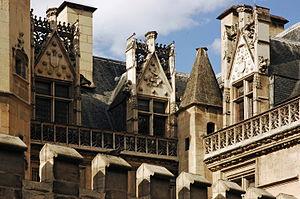
Le musée de Cluny, de son nom officiel Musée national du Moyen Âge - Thermes et hôtel de Cluny, est situé dans le 5ᵉ arrondissement de Paris, au cœur du Quartier latin, dans un hôtel particulier du XIIIᵉ siècle : l'hôtel de Cluny. Il possède l'une des plus importantes collections mondiales d'objets et d'œuvres d'art de l'époque médiévale et les thermes de Cluny, qui y sont contigus, en font également partie.
L’histoire de Paris est liée à la conjonction de plusieurs facteurs géographiques et politiques. C'est Clovis qui décide, au VIᵉ siècle, d'installer les organes fixes du pouvoir politique du royaume dans la petite cité des Parisii. Cette position de capitale sera confirmée par les Capétiens, après une parenthèse de deux siècles durant l'époque Carolingienne.